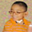
Label: boy